Paleontology in North Carolina

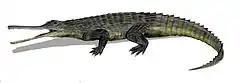
Restoration of "R. caronlinensis".

Powerful geologic forces formed rifts in North Carolina during the Triassic period. Clams, crustaceans, and fishes lived in local lakes and rivers. On land, the local flora included conifers and cycads. The early Mesozoic plant life of North Carolina was very similar to that of neighboring Virginia. North Carolinan Mesozoic plant life left behind abundant remains of cycads and conifers. At least 9 kinds of Mesozoic plants are endemic to North Carolina. By about 210 million years ago the sediments of the Pekin Formation were being deposited in North Carolina. Ferns and horsetails that grew in what is now Chatham County have been the source of exquisitely preserved fossils. "Otozamites" also grew in Chatham County. Other kinds of fossils preserved in the Triassic Pekin deposits include amphibians, fish scales, and petrified wood. The formation also preserves several kinds of Late Triassic reptiles. Pekin Formation reptiles include "Pekinosaurus olseni", early relatives of modern crocodiles like the phytosaur "Rutiodon", and several species of aetosaur. One interesting Triassic find in North Carolina was "Uatchitodon", an archosauromorph reptile with hollow teeth adapted for the delivery of venom. The fossil footprint ichnogenera "Apatopus" and "Brachychirotherium" have been identified here and were likely left by archosaurs.